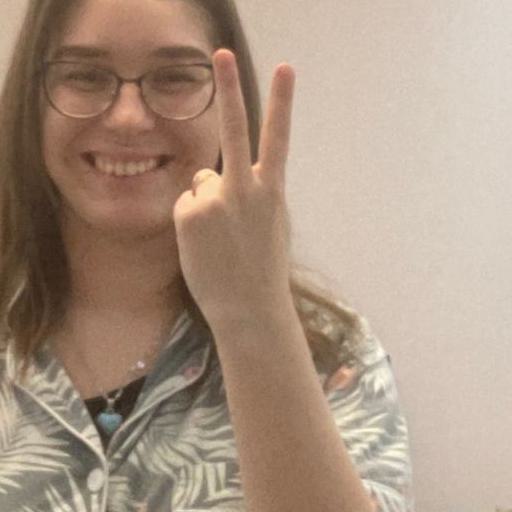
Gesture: peace_inverted